Liperi

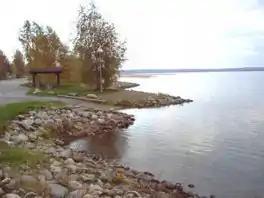
Lake Kuorinka

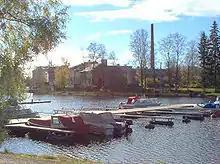
The dairy in Liperi produces pure products from Finnish nature.

Villages in Liperi include Härkinvaara, Kaatamo, Korpivaara, Mattisenlahti, Risti, Roukalahti, Salokylä, Tutjunniemi, Vaivio, Viinijärvi and Ylämylly.